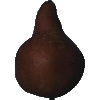
Label: Pear Kaiser 1